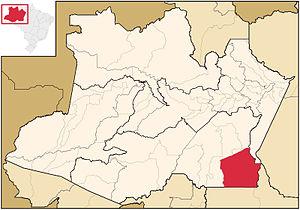
Apuí est une municipalité brésilienne de l'État d'Amazonas dans la microrégion du Madeira.
Liste des villes de l'État de l'Amazonas au Brésil qui compte 62 municipalités.